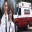
Label: ambulance